History of Widerøe

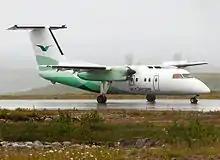
Dash 8-100 landing in heavy rain and 20&knots (10 m/s) winds at Kirkenes Airport, Høybuktmoen

Six airlines—all Norwegian—bid in the inaugural PSO tender. Widerøe was the cheapest contender for all packages and reduced their annual subsidy from NOK 277 to 213 million, thus securing all PSO routes in the country from 1 April 1997 to 31 March 2000. The SAS Group bought Fred. Olsen's 63.2-percent stake of Widerøe in November 1997, costing NOK 325 million. The purchase was split in two with SAS executing an option for 29 percent in late 1998. SAS announced plans to better integrate the two airline's services, with particular focus on Gardermoen and Torp. SAS articulated in June the following year that they were considering reducing their stake in Widerøe and listing it on Oslo Stock Exchange; nothing came of the plans.